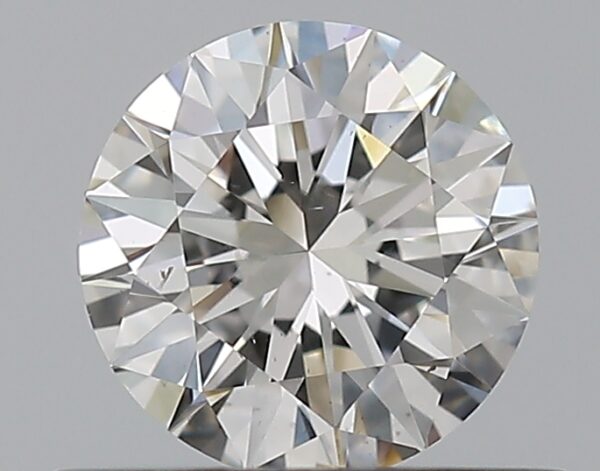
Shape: round
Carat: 0.5
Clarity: SI1
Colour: I
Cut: EX
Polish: EX
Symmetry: EX
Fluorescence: N
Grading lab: GIA
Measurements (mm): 5.11 x 5.15 x 3.15